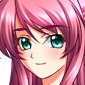
Portrait style: Anime Portrait